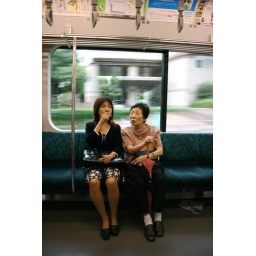
Two Japanese ladies, maybe mother and daughter, chatting on a train running in JR East Yamanote line.